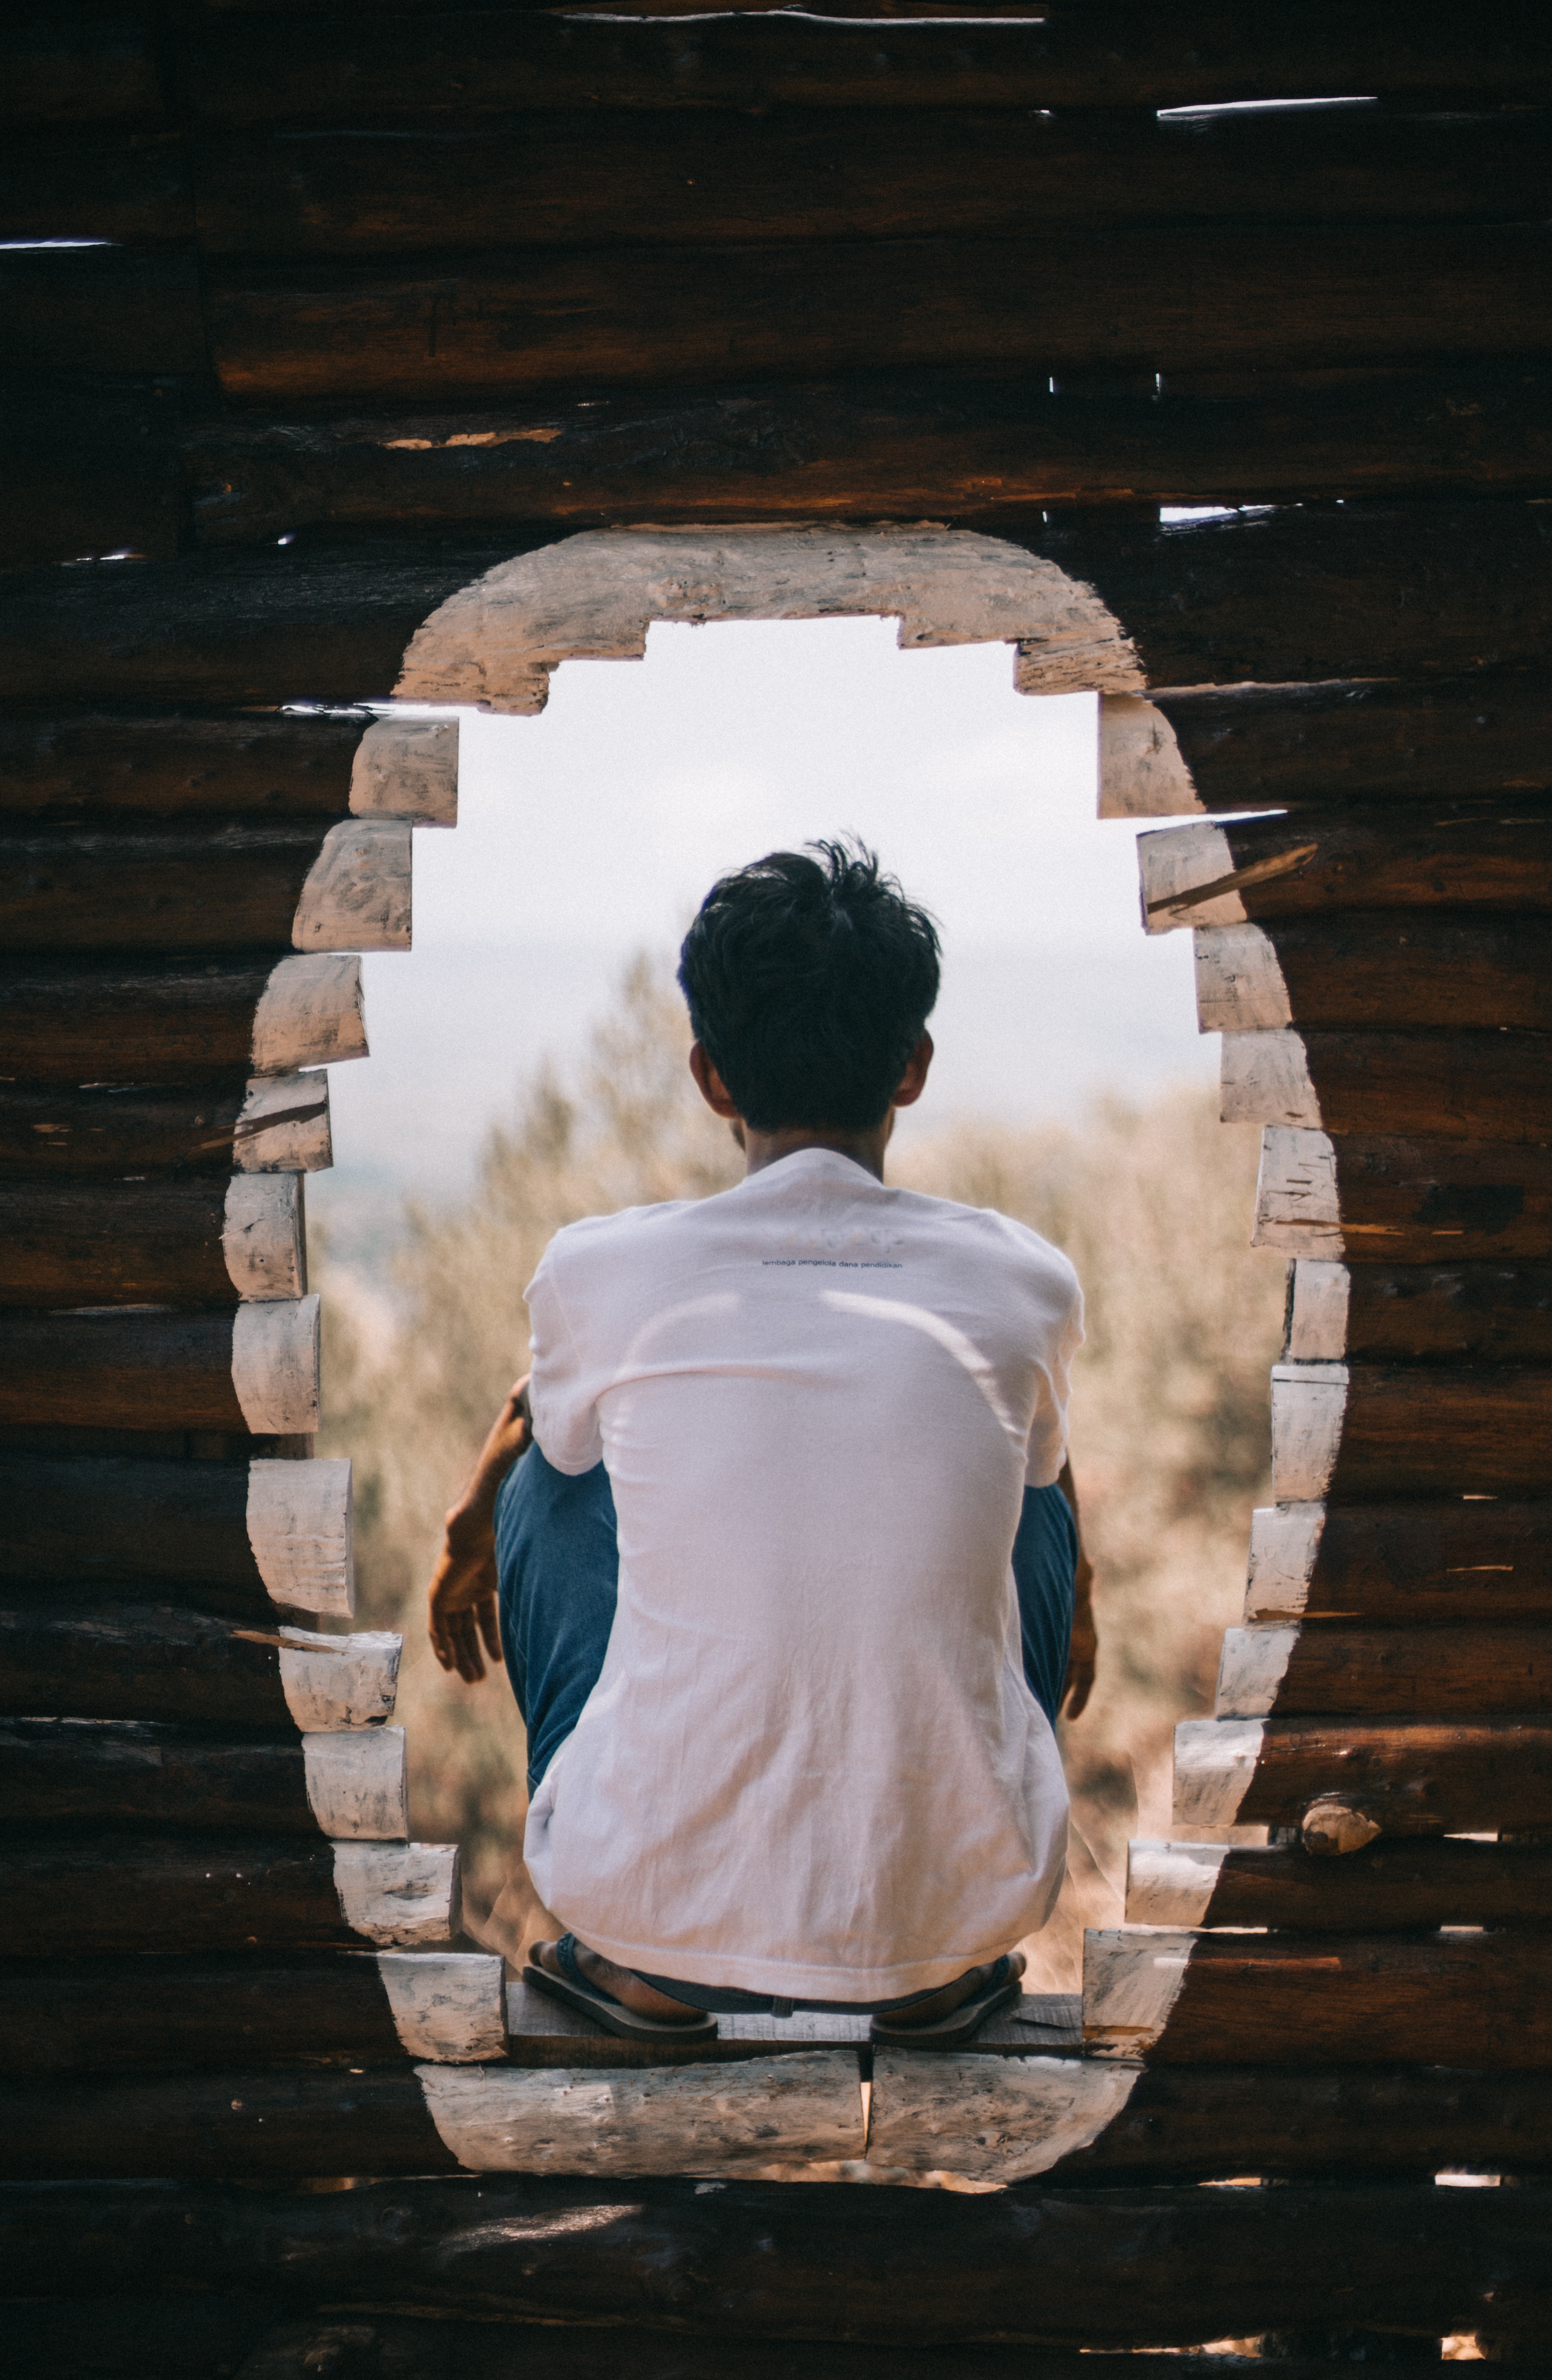
wall, photography, architecture, temple, wood, reflection, art, back, sitting, vacation, window